2017 Toyota Owners 400

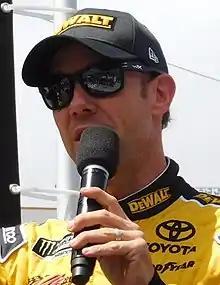
Matt Kenseth scored the pole position.

Matt Kenseth scored the pole for the race with a time of 22.300 and a speed of .